Derick op den Graeff

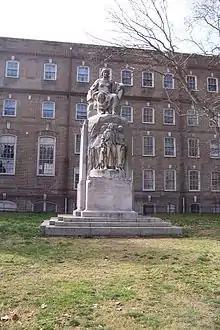
Monument in Vernon Park, Philadelphia, in memory of Francis Daniel Pastorius and the first settlers.

Quaker missionary work in the lower and middle Rhine River valley during the 1660s resulted in the conversion of a number of Mennonites in and around Krefeld. Among these converts were Derick op den Graeff and his family. The Quakers were not as readily tolerated by the people of Krefeld. In 1679 five of them, including Derick's brother Herman op den Graeff, were forcibly exiled from Krefeld. It's possible that Derick belonged to those people. They were eventually allowed to return through pressure from the English Quakers, but by this time William Penn's Colony was being established (1681-1682). The Op den Graeffs where in fact cousins to Penn. In 1682 Derick married to Nölken Vyken from Kempen in a Quaker wedding in Krefeld. The opportunity to follow their Quaker beliefs without fear of persecution was undoubtedly a major factor in their decision to emigrate from Krefeld. Derick became the leader of the first 13 families, the so-called Original 13, leave, including his brothers Herman and Abraham and their families, arriving at Philadelphia, Province of Pennsylvania on the Concord in October 1683. The three Op den Graeffs had another brother, Adolphus Op Den Graeff (* 1648), who did not join the emigration but settled near Koblenz before 1680. His grandson John William (Johan Wilhelm) op den Graeff (1732 - between 1800 and 1804) immigrated in 1753 to Pennsylvania as well. Their descendants joined their name into Updegrove.